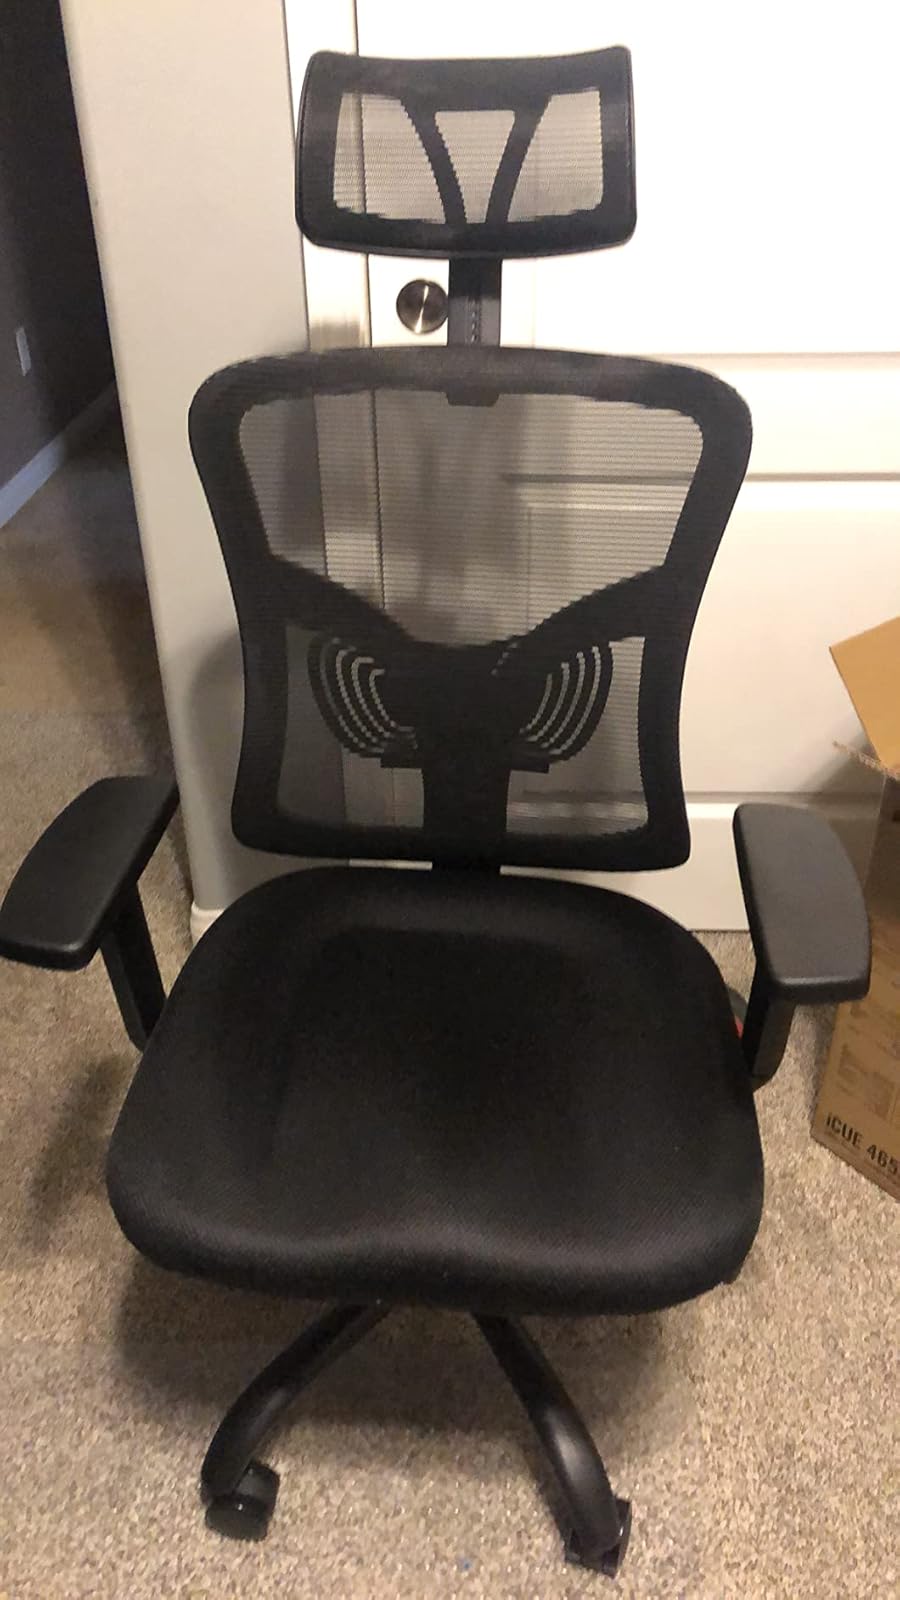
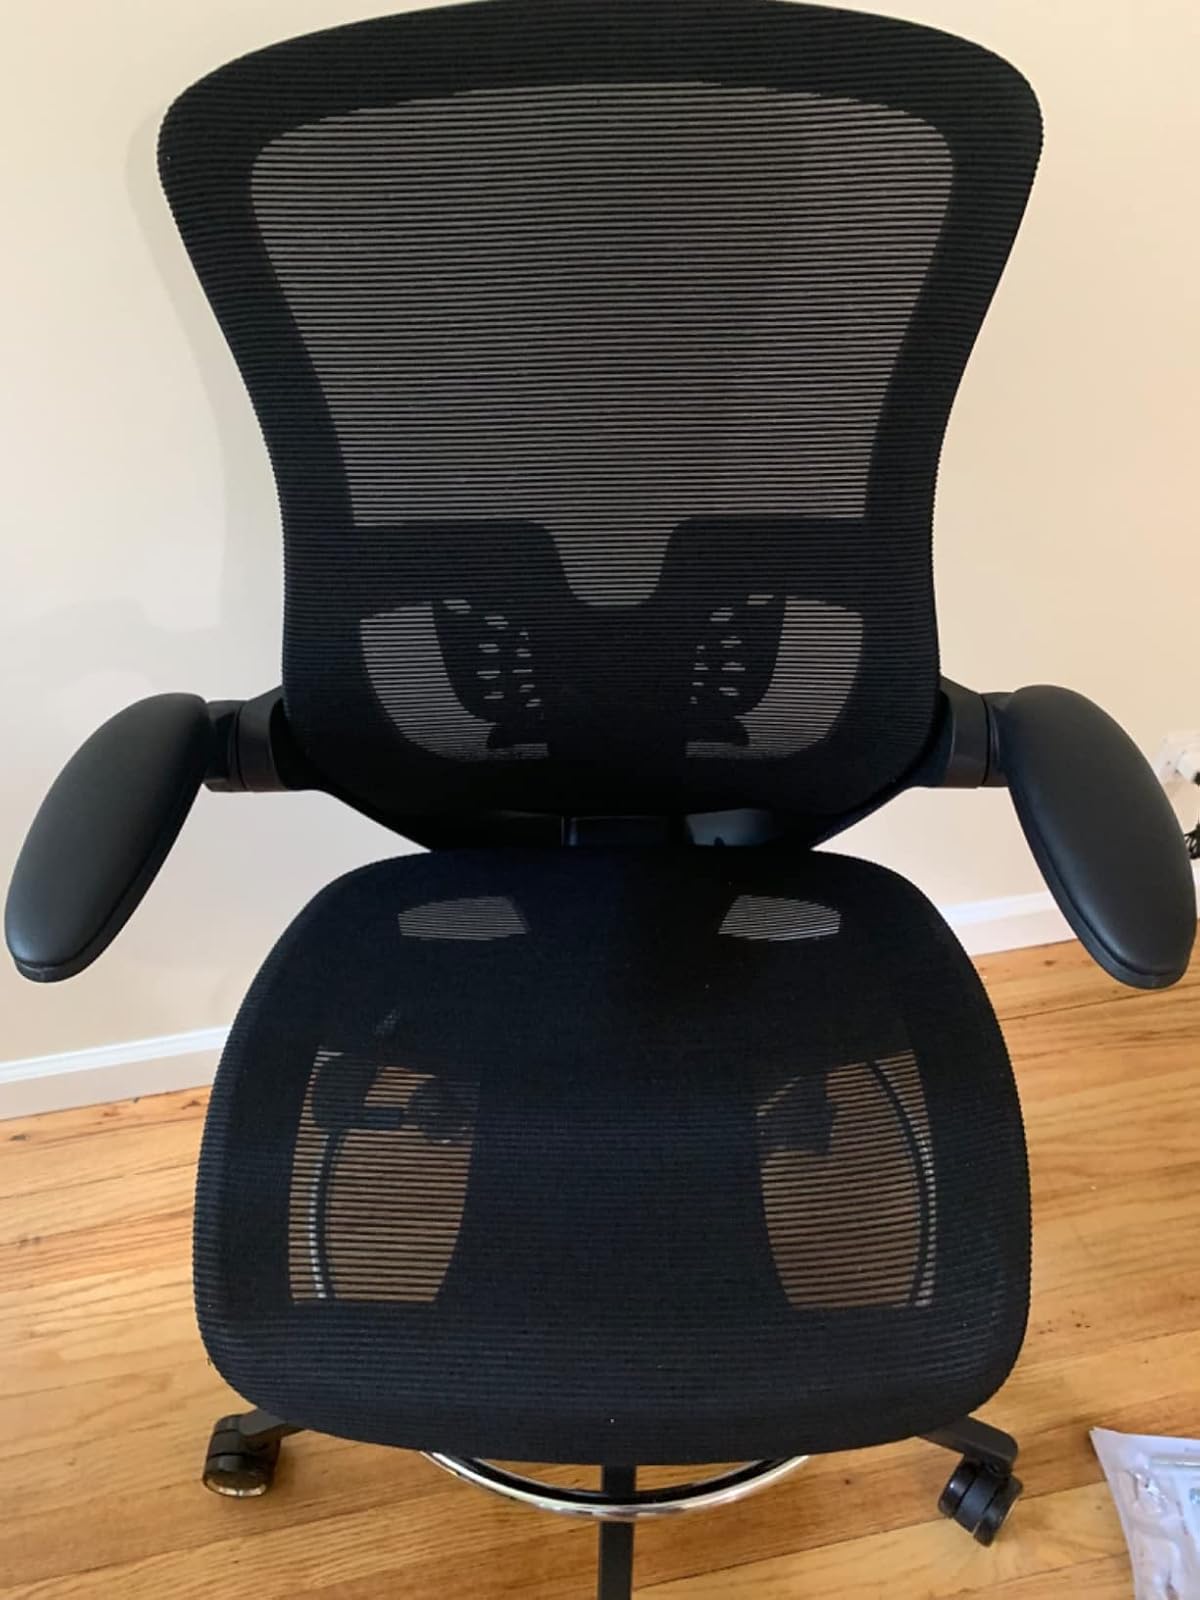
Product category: items_chair
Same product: no